Robert Keeton

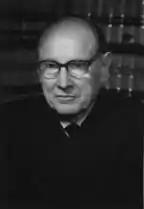

Robert Ernest Keeton (December 16, 1919 – July 2, 2007) was an American lawyer, jurist, and legal scholar. As a law professor at Harvard Law School and a United States district judge of the United States District Court for the District of Massachusetts he was known for his work on torts, insurance law, and practical courtroom tactics. Keeton, with Jeffrey O'Connell of the University of Virginia School of Law, played a key role in the advancement of no-fault automobile insurance.